San Juan Achiutla

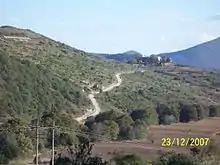
Ñuu Ndecu path to and site, the City in Flames, Achiutla, colonial and pre-Columbian archaeological site

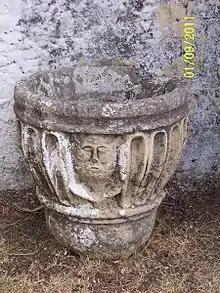
San Juan Achiutla's Baptismal font. Colonial period

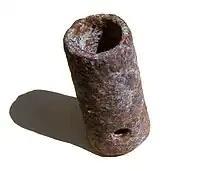
Explosion chamber. In a large number were used in San Juan Achiutla from the colony until the early 20th century rather than rockets, it was filled with gunpowder and detonated by the hole in the side. Iron. 10 cm high, 4.5 cm wide at the base.

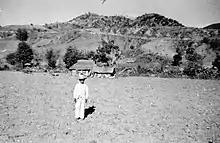
1945, a peasant and his "jacal", a rural house mainly used at that time in San Juan Achiutla.

Pérez Ortiz quotes the historian and Dominican Francisco de Burgoa's description made about this piece in 1674, more than one hundred years after its destruction: